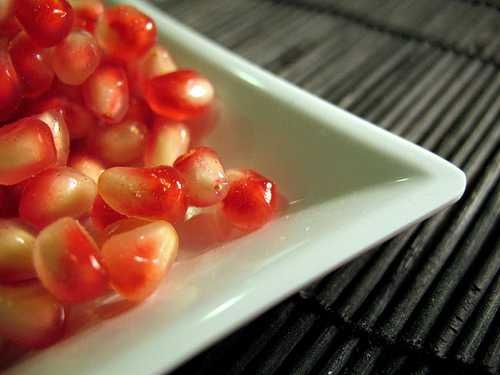
Label: Pomegranate